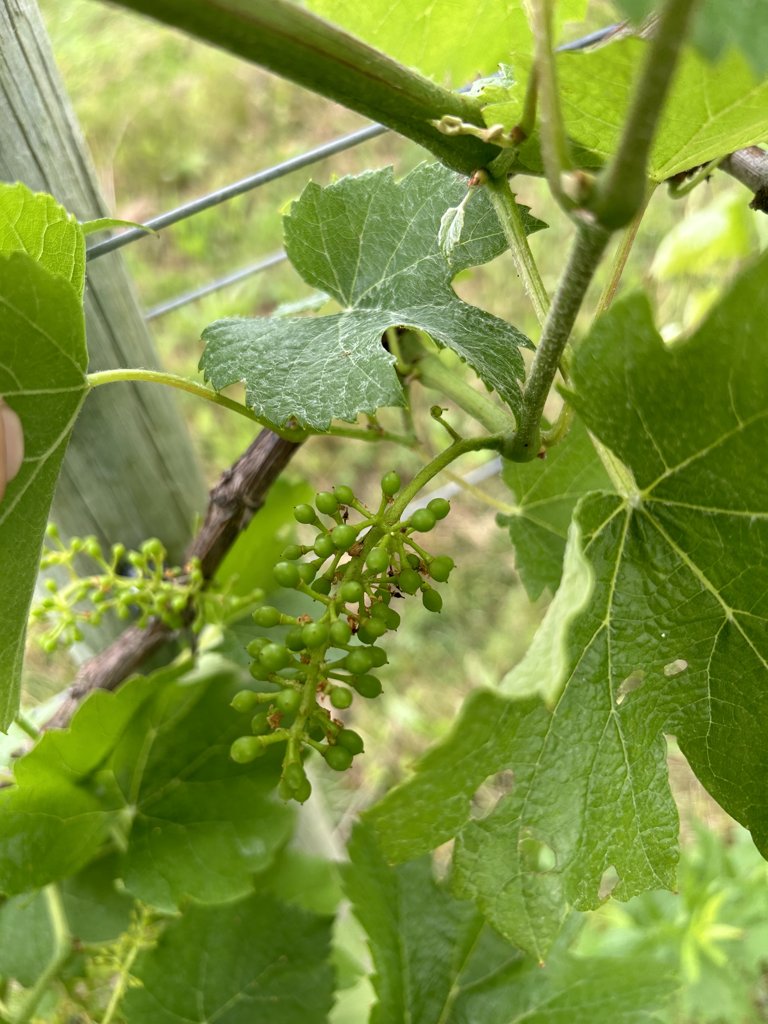
Berries visible: 83
Grape clusters: 2